Viyella

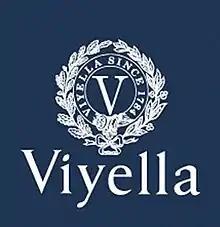
Viyella logo

Viyella is a blend of wool and cotton first woven in 1893 in England, and the "first branded fabric in the world". It was made of 55% merino wool and 45% cotton in a twill weave, developed by James and Robert Sissons of William Hollins & Co, spinners and hosiers. The brand name, first registered as a trademark in 1894, and registered in the United States in 1907, soon covered not only the original fabric, to be sold by the yard (piece goods), but also clothing. At first this was made by separate businesses, but it was not long before Hollins started producing their own clothes and offering franchises to manufacturers who would use the Viyella label. Following increasing emphasis on garment manufacture over the years, Viyella is now a fashion brand for clothes and home furnishings made of a variety of fabrics. The original wool/cotton blend is no longer sold.